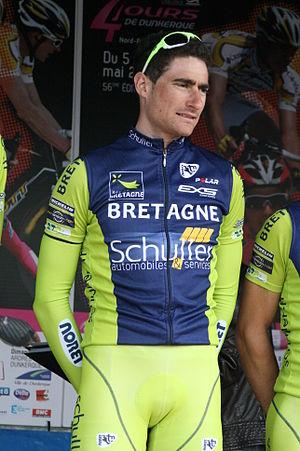
Gael Malacarne lors de la présentation des équipes des 4 jours de Dunkerque 2010
Gaël Malacarne, né le 2 avril 1986 à Saint-Brieuc, est un coureur cycliste français.